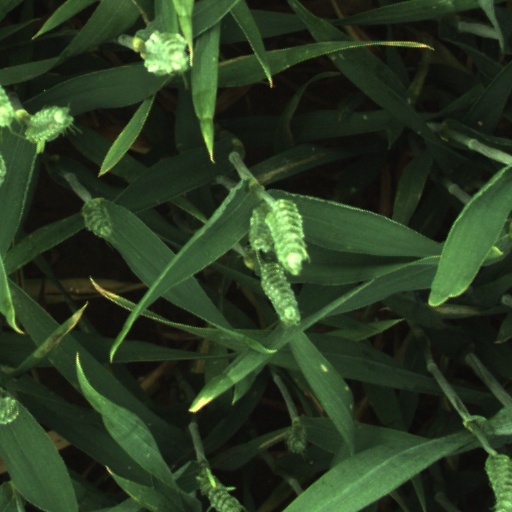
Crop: wheat